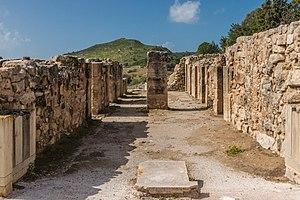
Une rue à Phaïstos, Crète, Grèce.